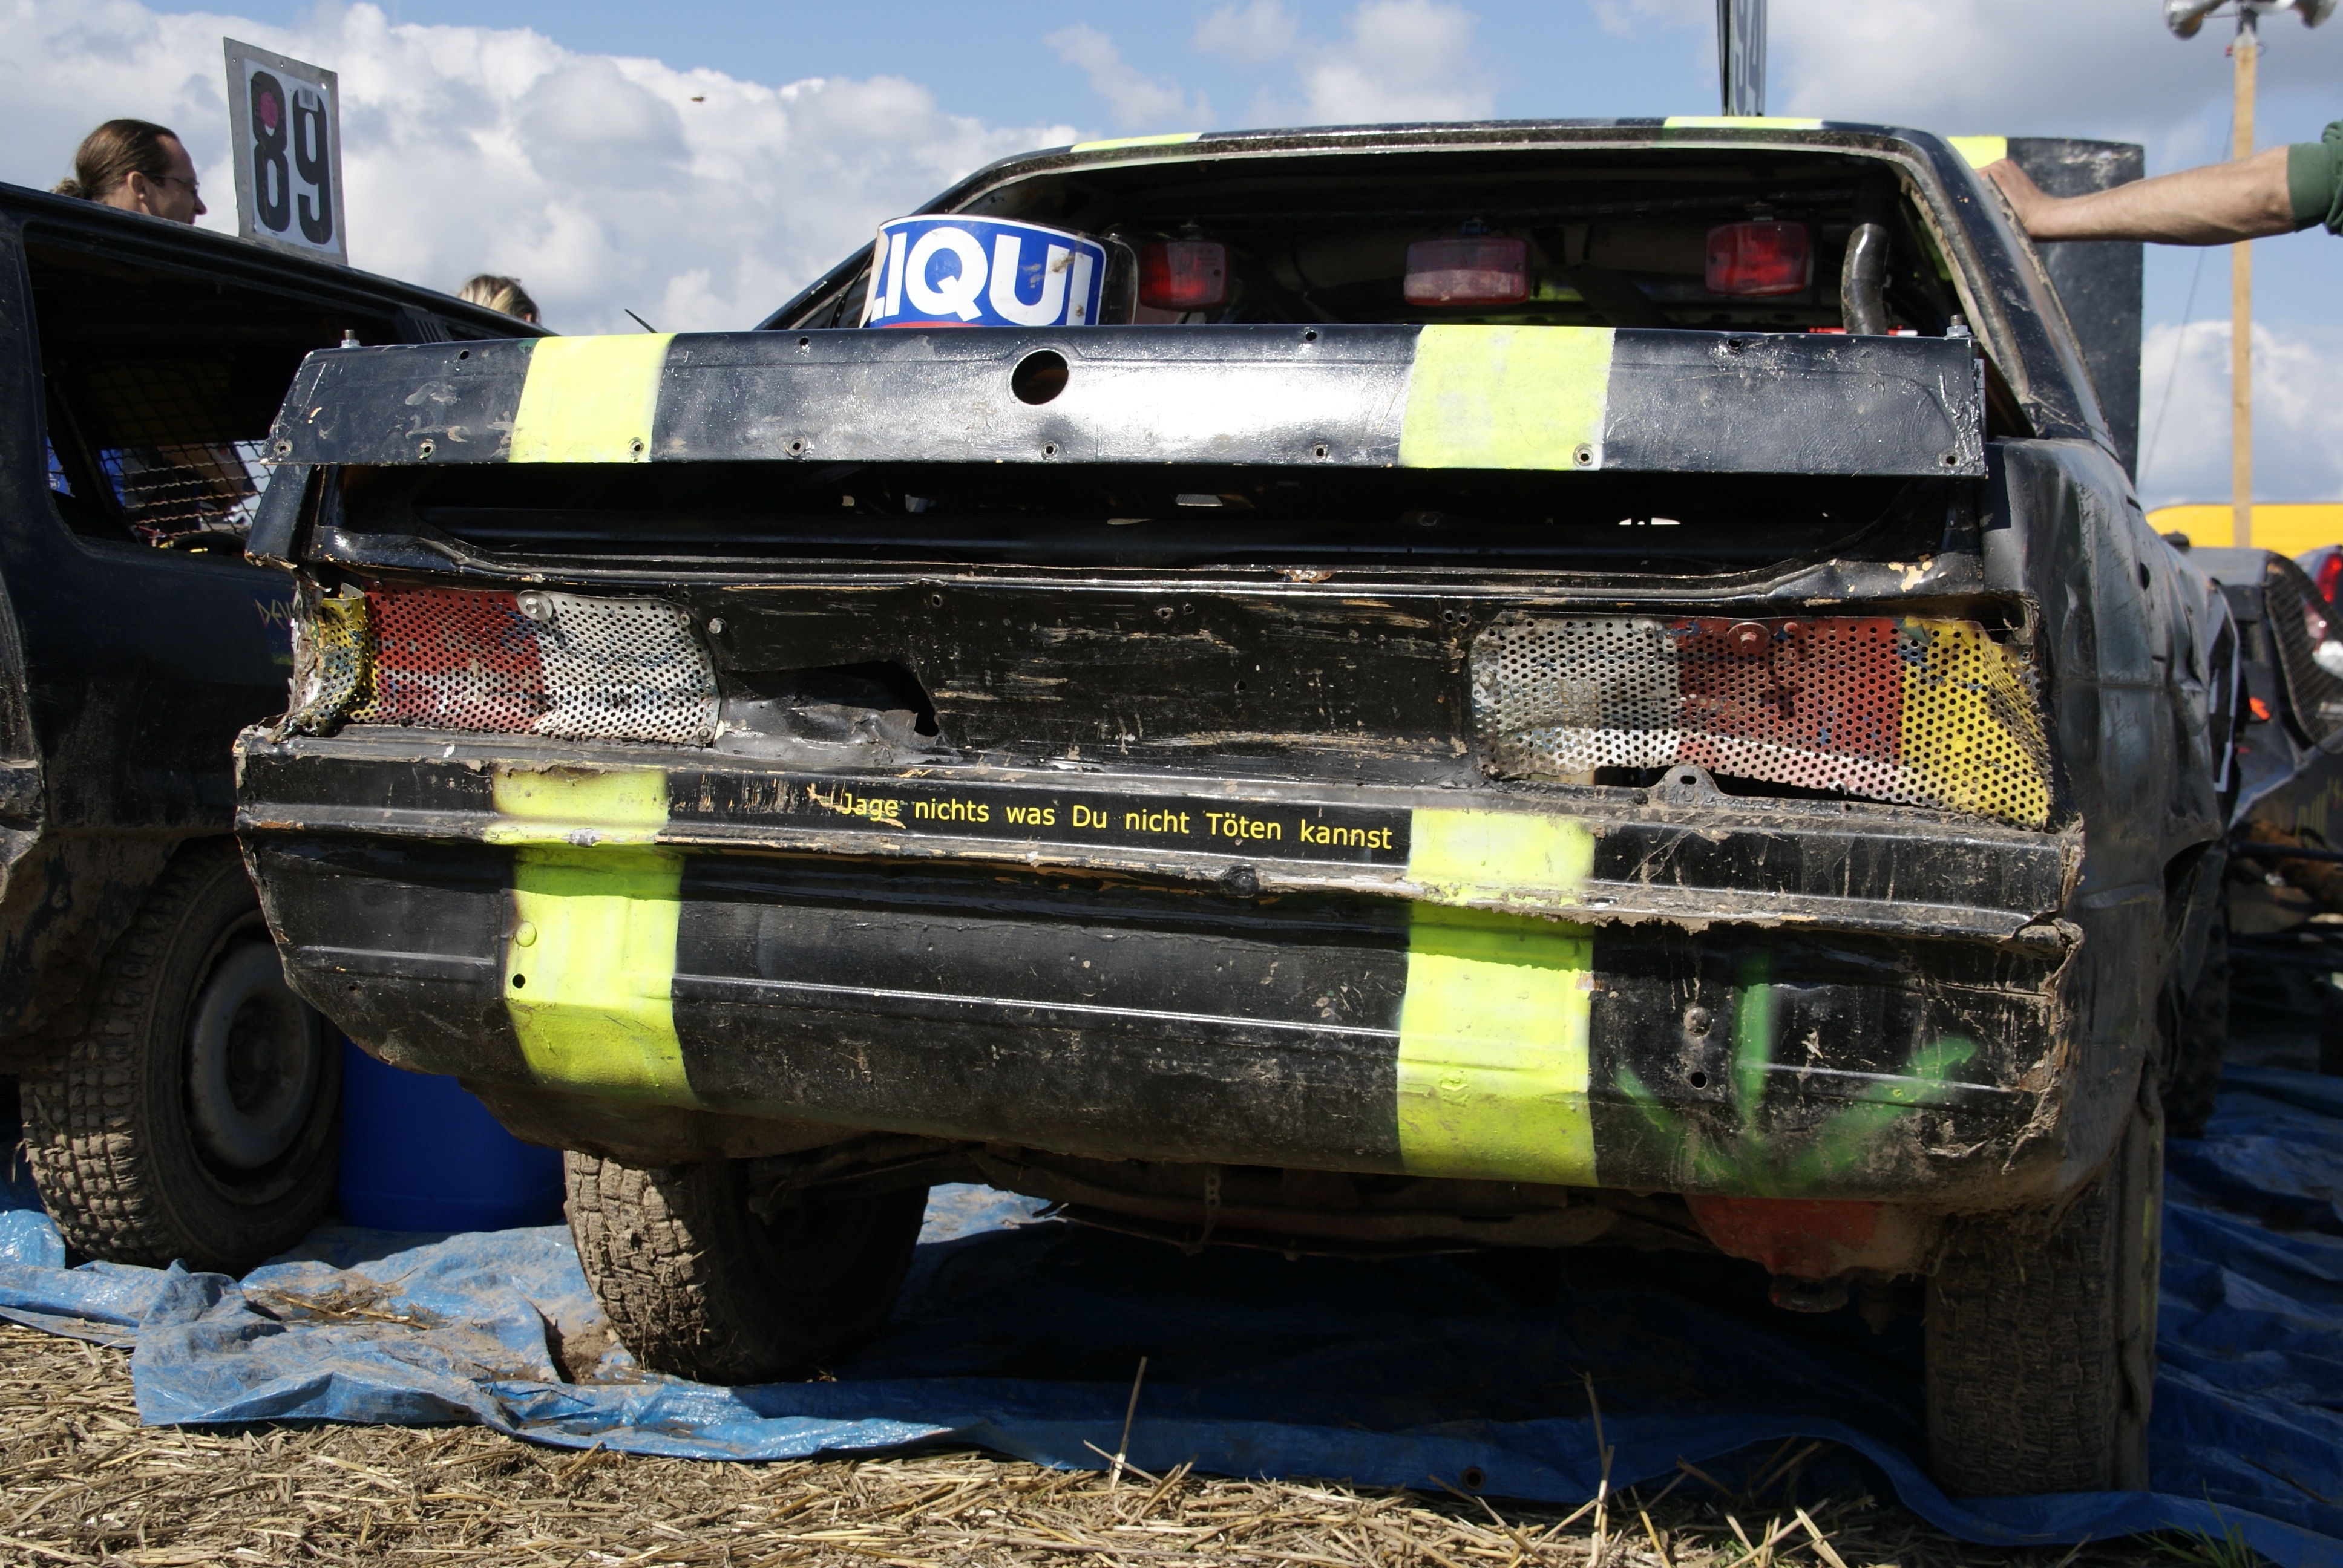
car, wheel, vehicle, auto, automotive, motor vehicle, bumper, racing, restored, vehicles, mature, land vehicle, auto racing, automobile make, automotive exterior, off roading, stock car racing